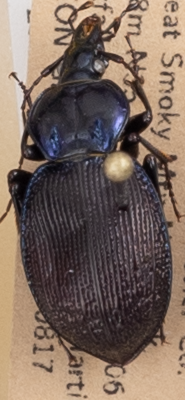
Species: Sphaeroderus stenostomus lecontei
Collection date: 2021-08-17
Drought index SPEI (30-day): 1.32
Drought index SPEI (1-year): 1.13
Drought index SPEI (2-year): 2.09